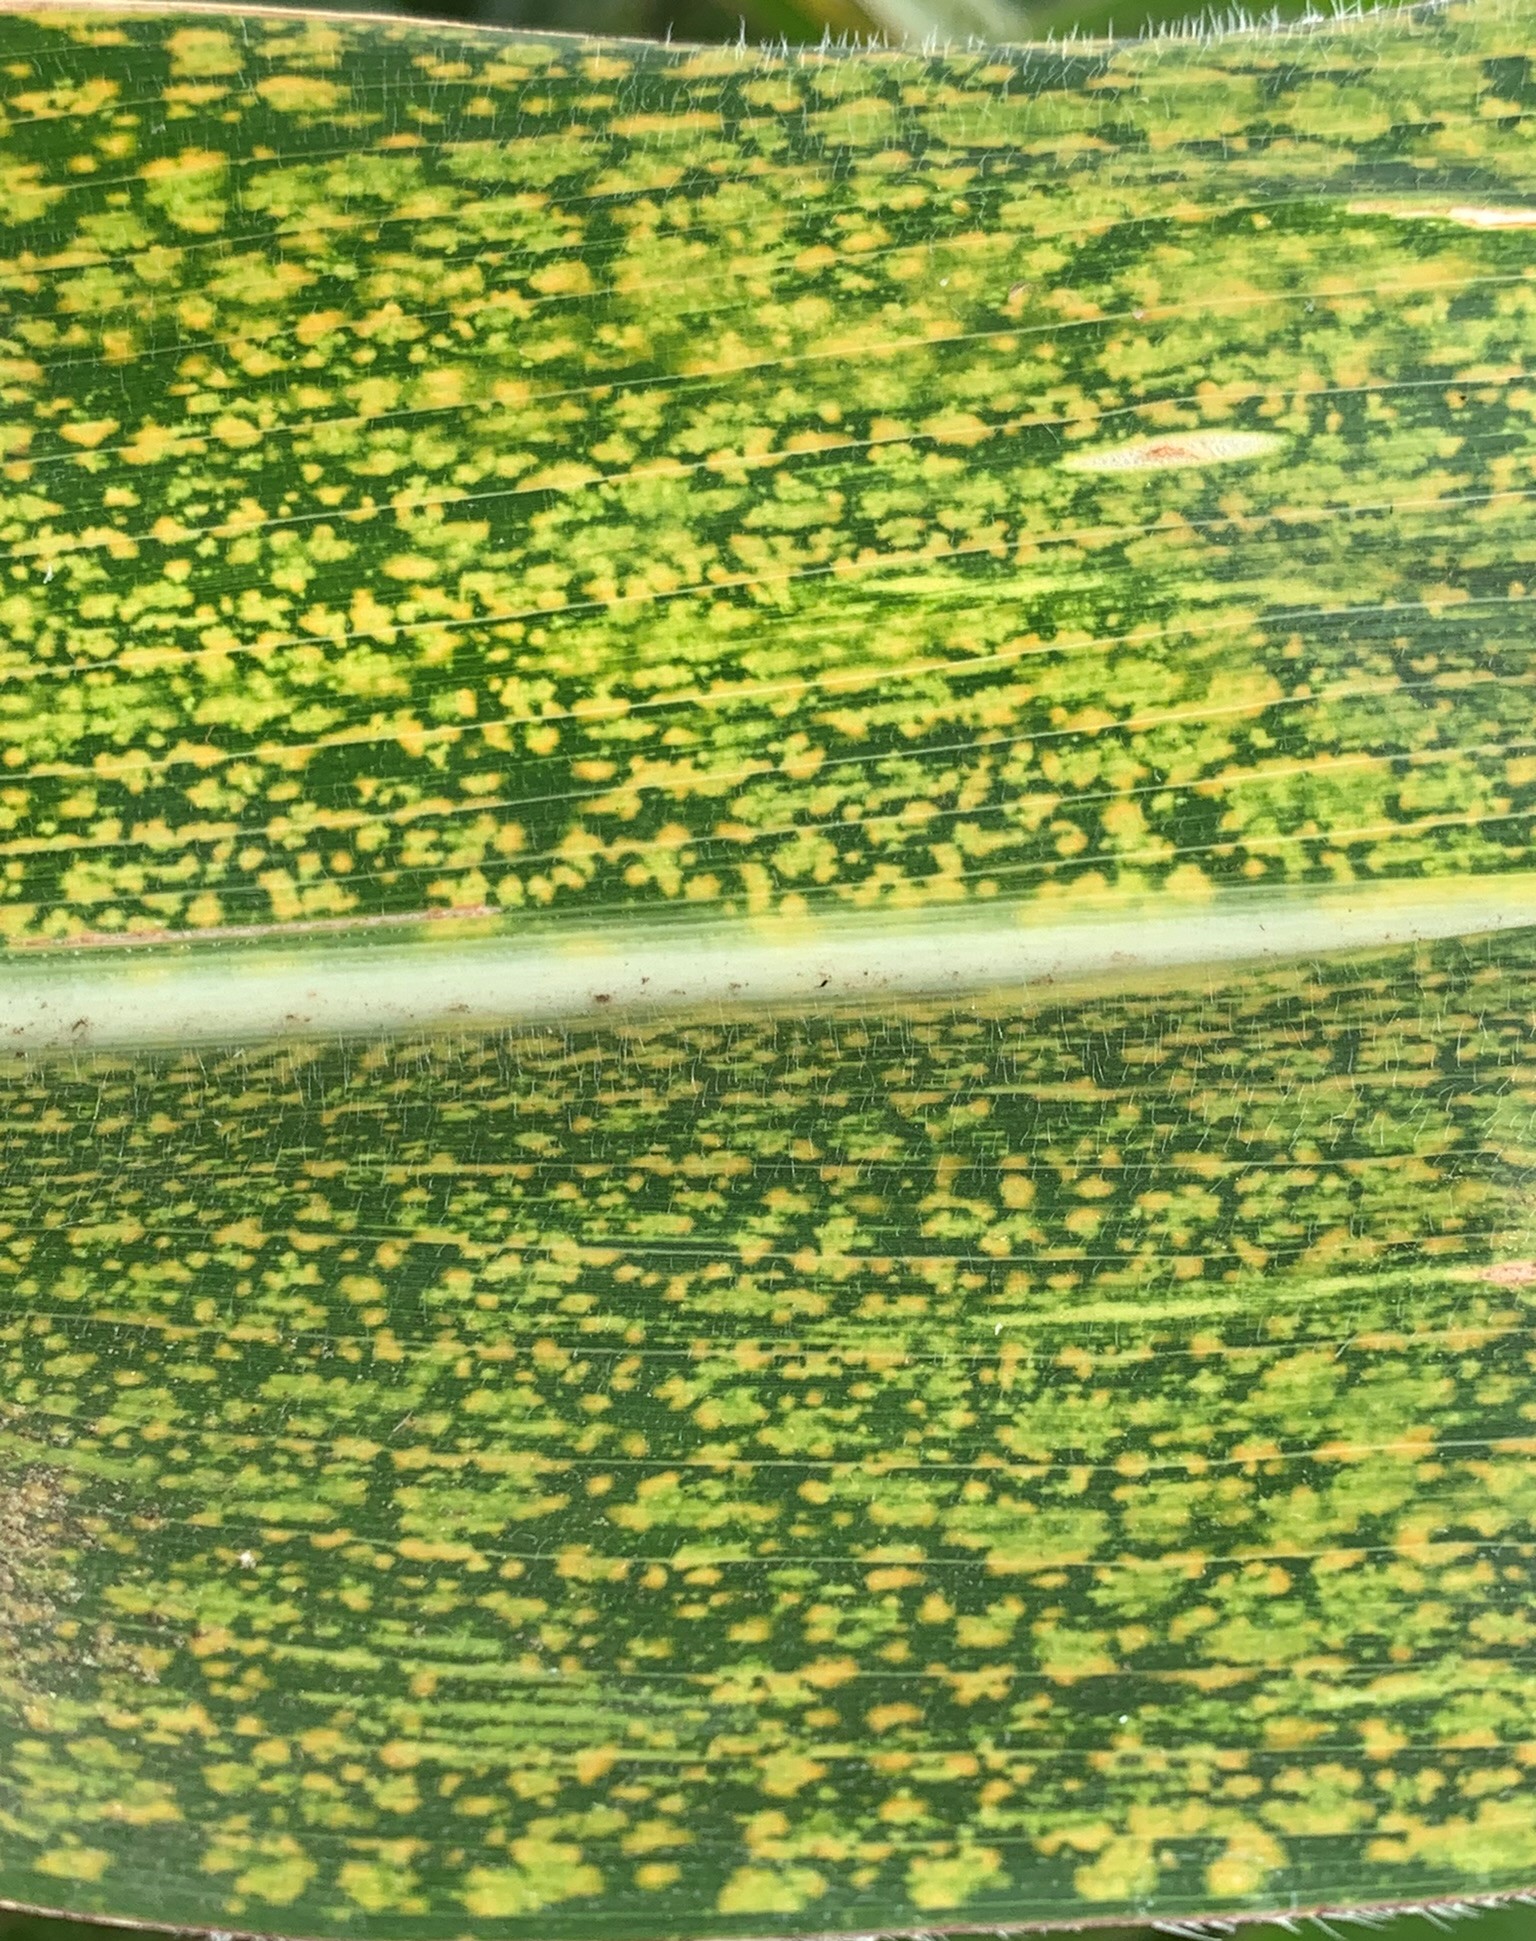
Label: MLN